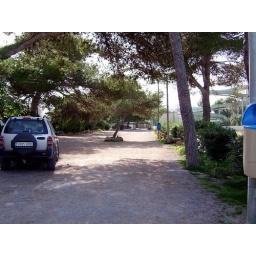
A small path and road that runs parallel with the beach in Es Cana, Ibiza